Volcanogenic lake

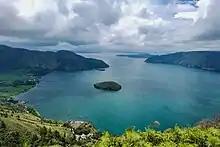
View of a bay in Lake Toba, on the island of Sumatra, Indonesia, which is the largest volcanic lake in the world

A volcanogenic lake is a lake formed as a result of volcanic activity. They are generally a body of water inside an inactive volcanic crater (crater lakes) but can also be large volumes of molten lava within an active volcanic crater (lava lakes) and waterbodies constrained by lava flows, pyroclastic flows or lahars in valley systems. The term volcanic lake is also used to describe volcanogenic lakes, although it is more commonly assigned to those inside volcanic craters.